Kathleen Sullivan (journalist)

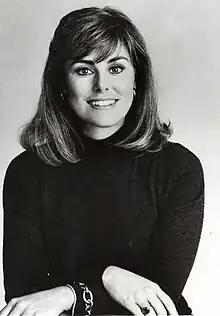
Sullivan as Co-Anchor of "CBS This Morning", 1988

In 1987, Sullivan moved to CBS News to become co-anchor with Harry Smith of "CBS This Morning". She served as co-anchor of the program from November 30, 1987 until February 23, 1990, after which she left CBS News. During her time at CBS, Sullivan was the only American journalist invited by President of the United States Ronald Reagan to a 1987 White House state dinner honoring General Secretary of the Communist Party of the Soviet Union Mikhail Gorbachev and celebrating the end of the Cold War. Her reporting in 1989 on Hurricane Hugo in South Carolina won her and CBS News an Emmy Award for Outstanding General Coverage of a Single Breaking News Story. On her firing from CBS Sullivan stated, "They called me old, unattractive and said, 'No one wants to look at her anymore,' " Sullivan told a reporter. "I broke a lot of news interviews, but that wasn't important to them."